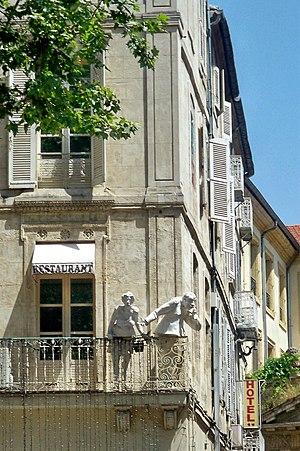
Des statues regardent sur la Place de l'Horloge au centre-ville.